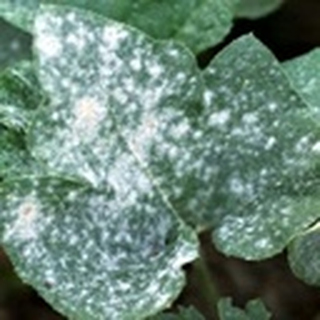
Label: cotton_powdery_mildew